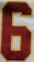
Number: 6